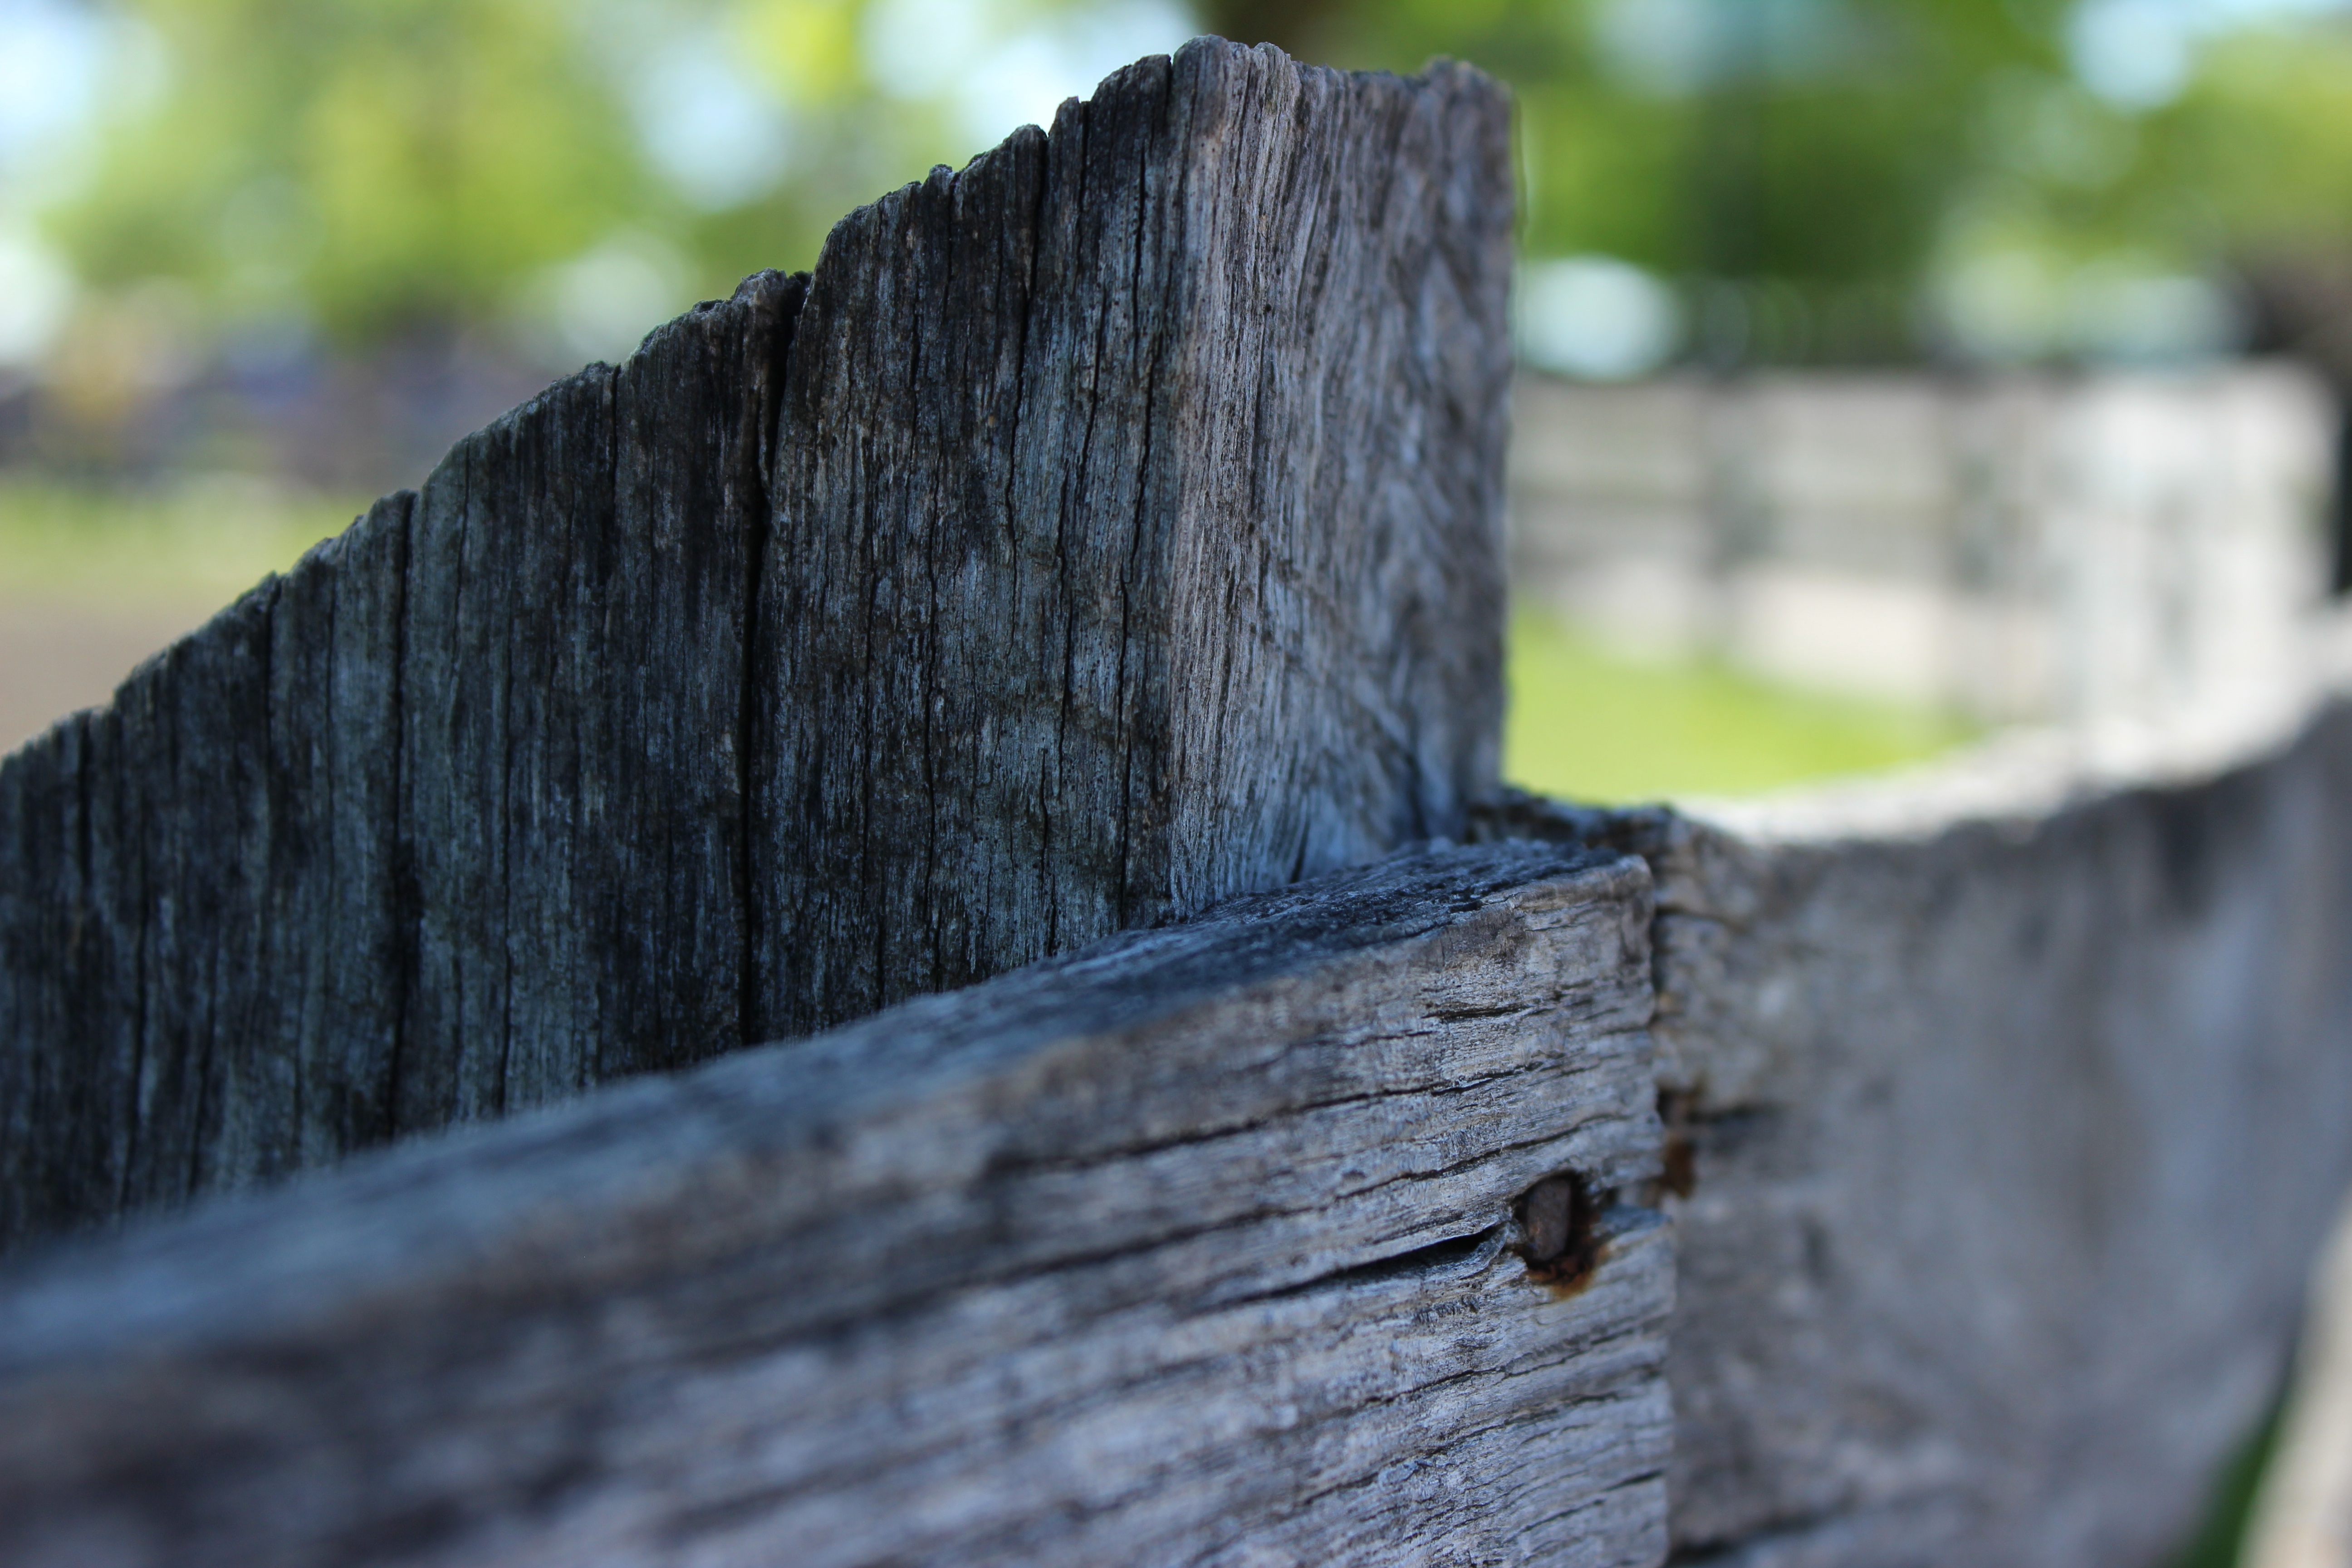
tree, nature, grass, rock, fence, wood, leaf, trunk, wall, green, blue, material, close up, woody plant